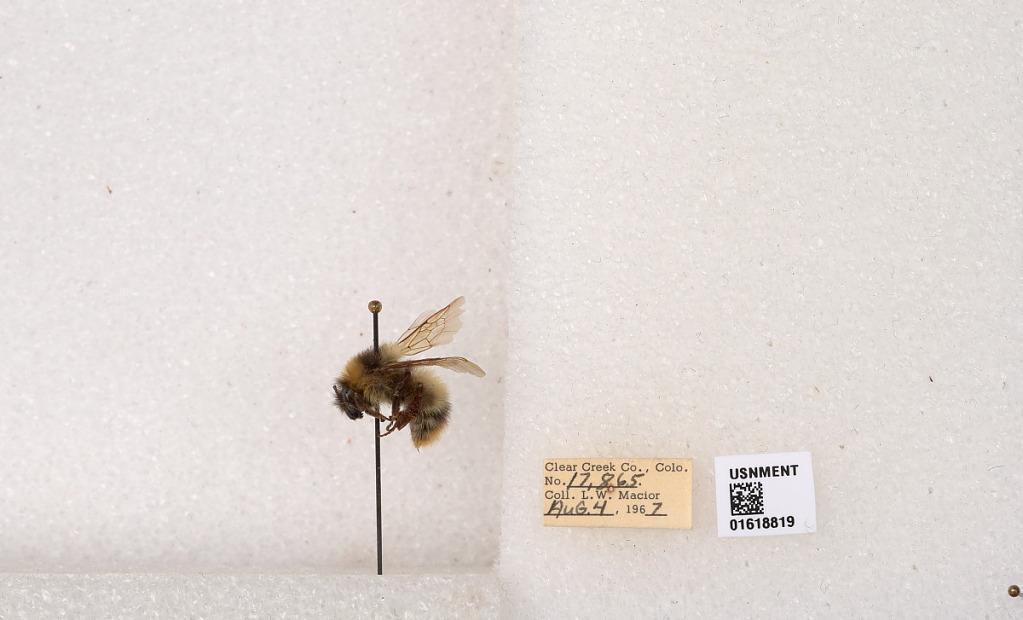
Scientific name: Bombus kirbyellus
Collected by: L. Macior
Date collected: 1967-8-4
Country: United States
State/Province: Colorado
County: Clear Creek
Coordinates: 39.6891, -105.644